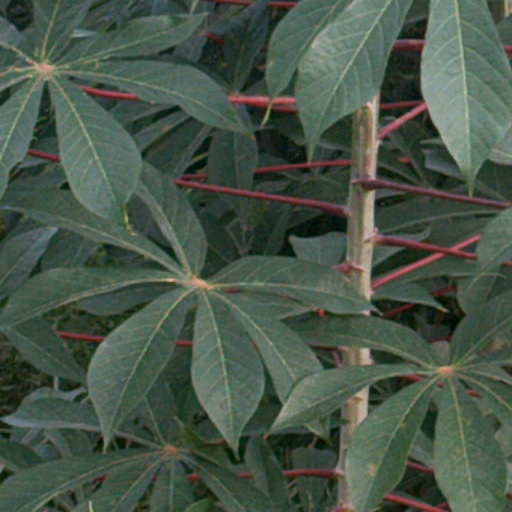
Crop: cassava